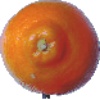
Label: Tangelo 1